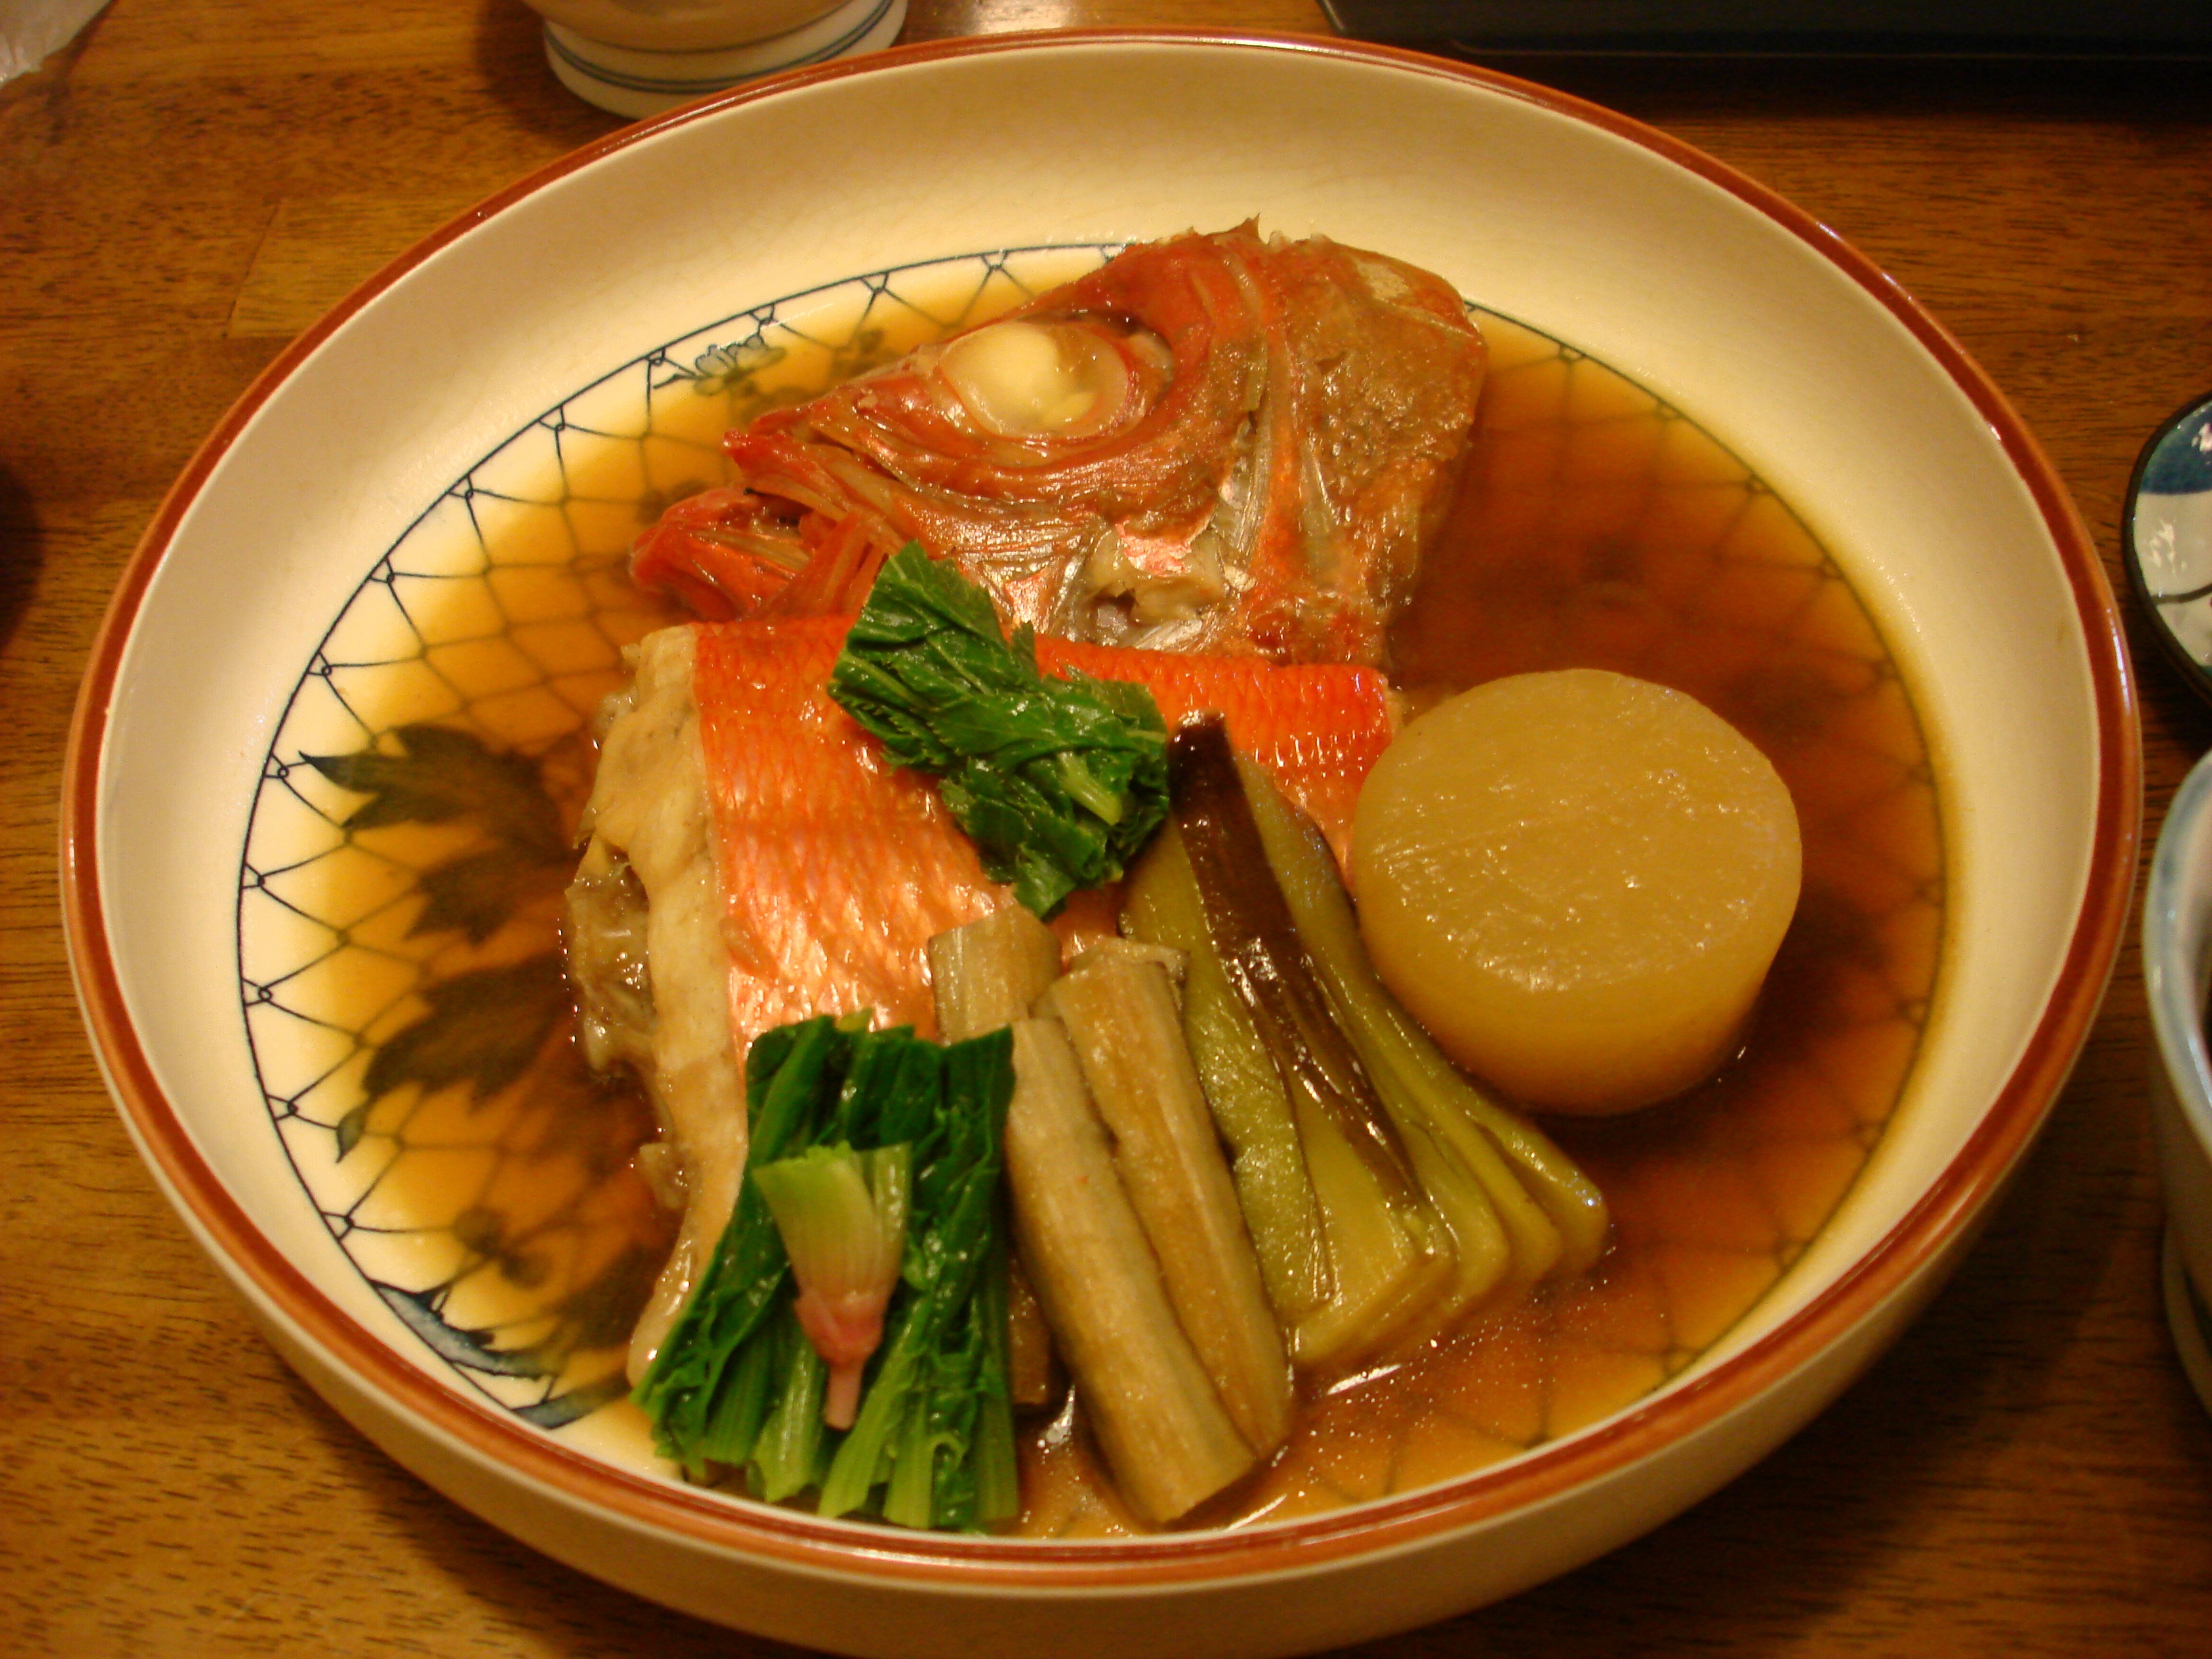
dish, meal, food, fish, japan, lunch, cuisine, noodle, asian food, traditional, japanese cuisine, nabemono